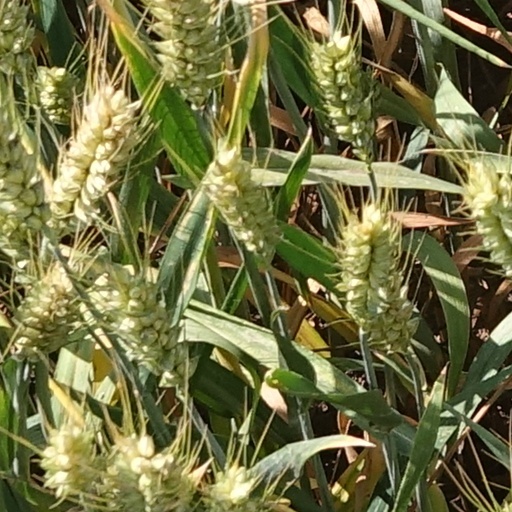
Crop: wheat